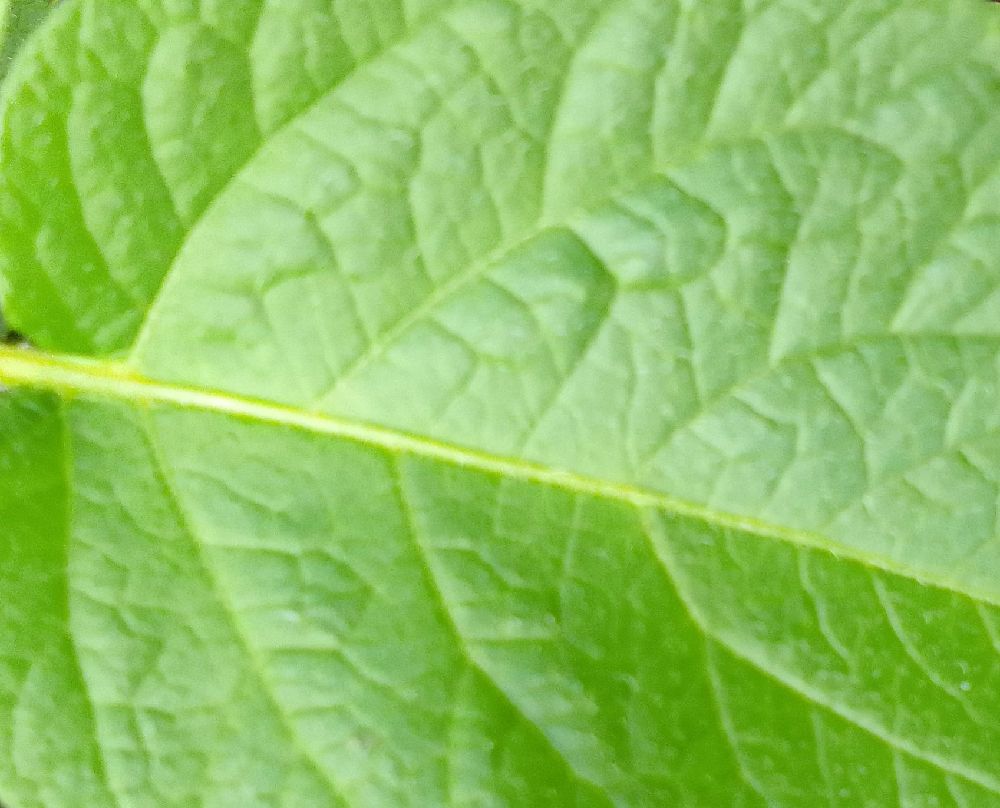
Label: Healthy